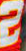
Number: 2